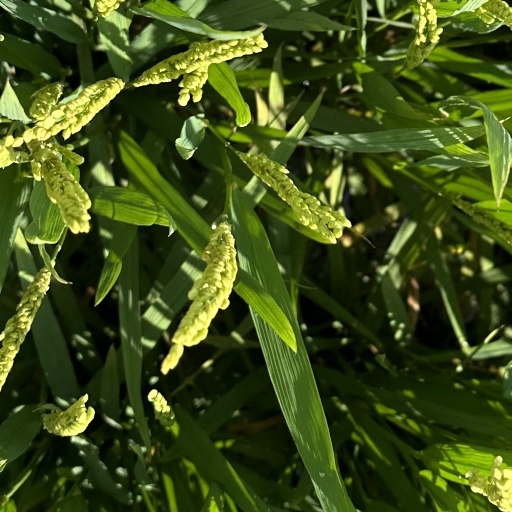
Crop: rice